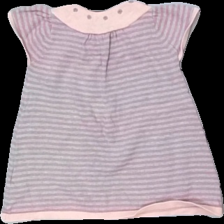
View: back
Type: T-shirt
Category: Children
Brand: Not in the list
Brand text on label: mini a ture
Colors: Grey, Pink, Purple
Material: 100% cotton
Pattern: Striped
Cut: Regular
Season: All
Damage location: top center
Damage 2 location: bottom center
Damage 3 location: bottom left
Price range: 50-100
Recommended usage: Reuse
Description: randig t-shirt